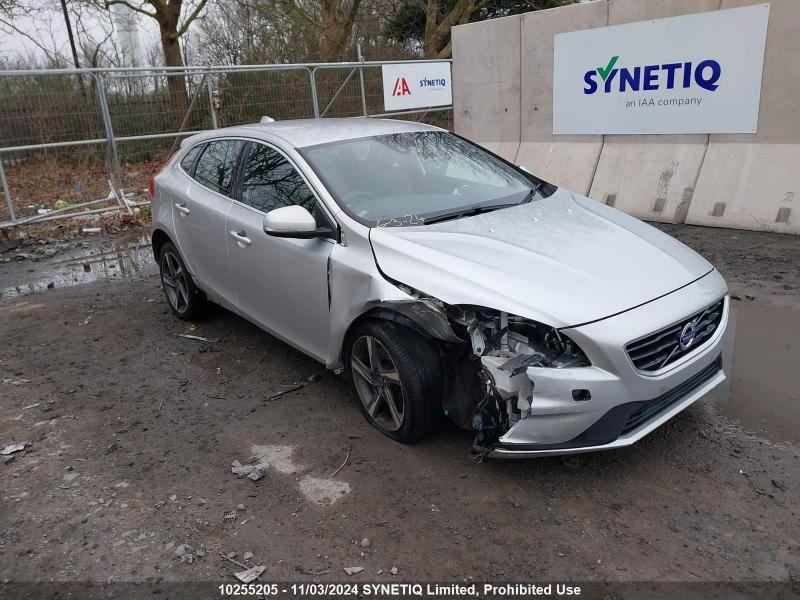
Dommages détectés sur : pare-choc avant, feu avant droit, aile avant droite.
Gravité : majeur